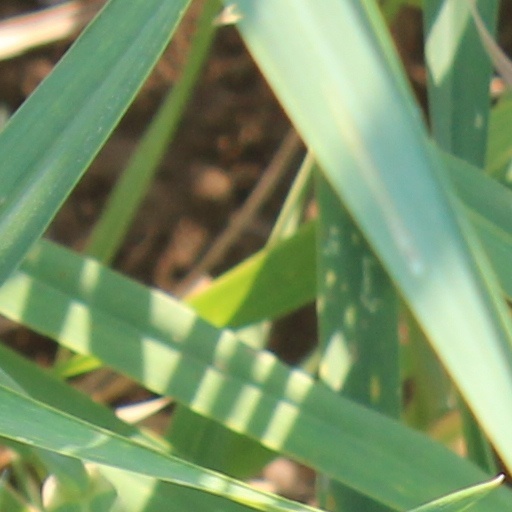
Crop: wheat